Surf's Up (song)

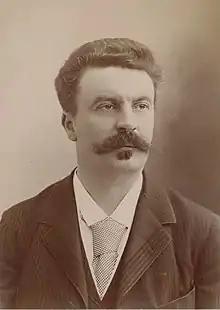
The opening line in "Surf's Up" alludes to "The Diamond Necklace" by French author Guy de Maupassant (pictured)

Lyrics in "Surf's Up" reference artifacts of the patrician period, such as diamond necklaces, opera glasses, and horse-drawn carriages. It quotes the titles of the short stories "The Diamond Necklace" by Guy de Maupassant and "The Pit and the Pendulum" by Edgar Allan Poe. The lyrics also espouse themes related to childhood and God, similar to other songs written for "Smile" ("Wonderful" and "Child Is Father of the Man"). The title is a play on words referring to the group shedding their image. In surfing, "surf's up" means that the conditions of the waves are good, but when the phrase arrives in the song, it is used to conjure an image of a tidal wave.